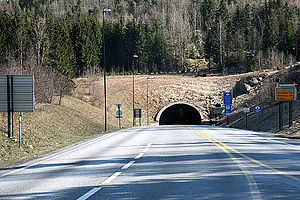
Hurumlandet
Indkjørslen til Oslofjordtunnelen som forbinder Hurumlandet med Follo på den anden siden af Oslofjorden